North American fur trade

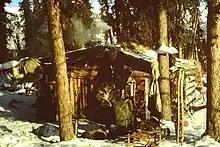
Trapper's cabin in Alaska, 1980s

Modern fur trapping and trading in North America is part of a wider $15 billion global fur industry where wild animal pelts make up only 15 percent of total fur output. In 2008, the global recession hit the fur industry and trappers especially hard with greatly depressed fur prices thanks to a drop in the sale of expensive fur coats and hats. Such a drop in fur prices reflects trends of previous economic downturns.